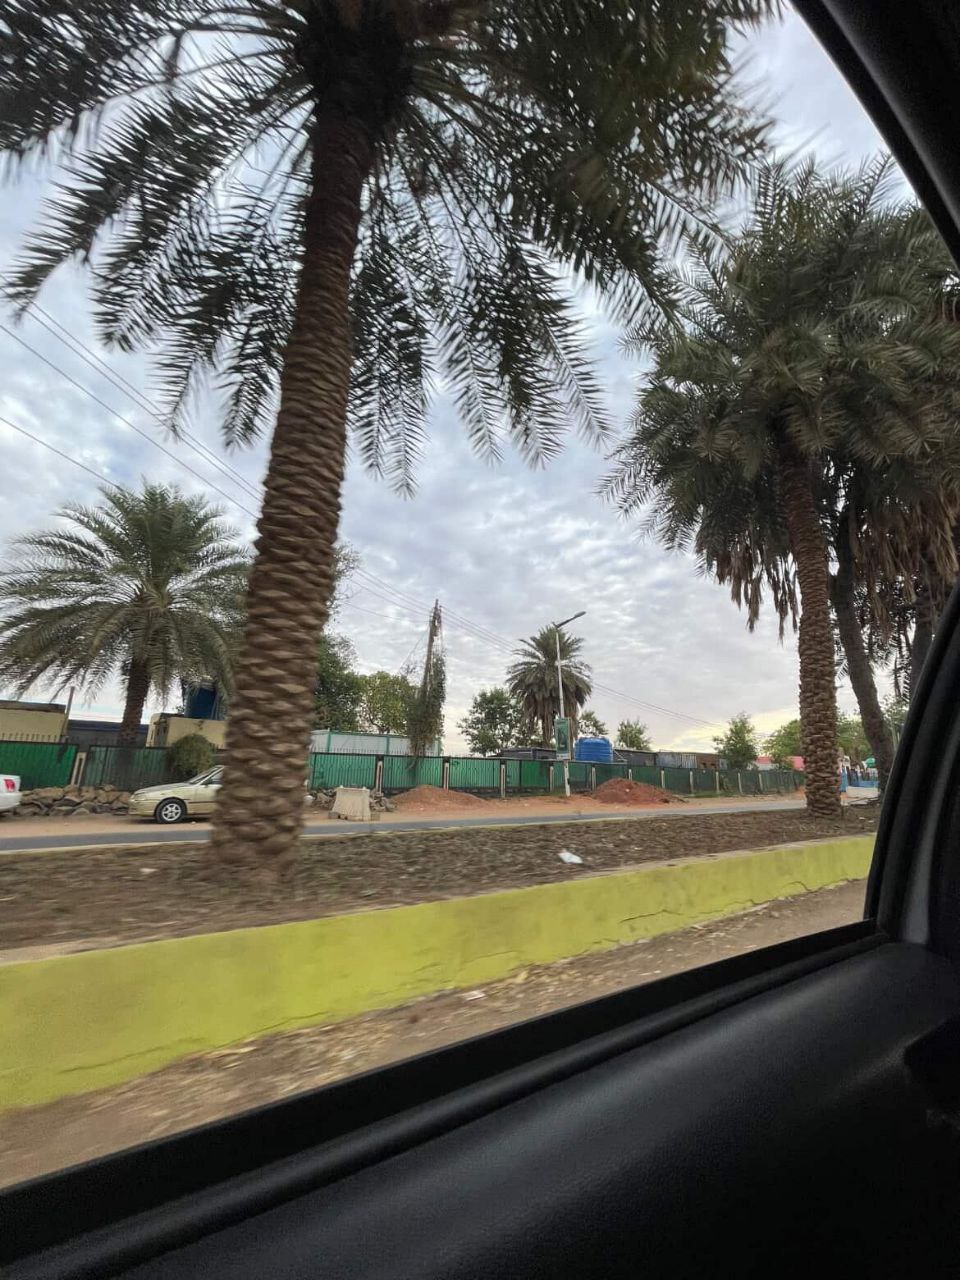
الوصف بالفصحى: شارع النيل يظهر بتريدواره الأصفر وأشجار النخيل المصطفة على جانبيه
الوصف بالعامية السودانية: شارع النيل واضح تريتوار أصفر، نخيل مرسوس على الجانبين والمنظر هادي
التصنيف: Urban & City Life
التصنيف الفرعي: Nile Street